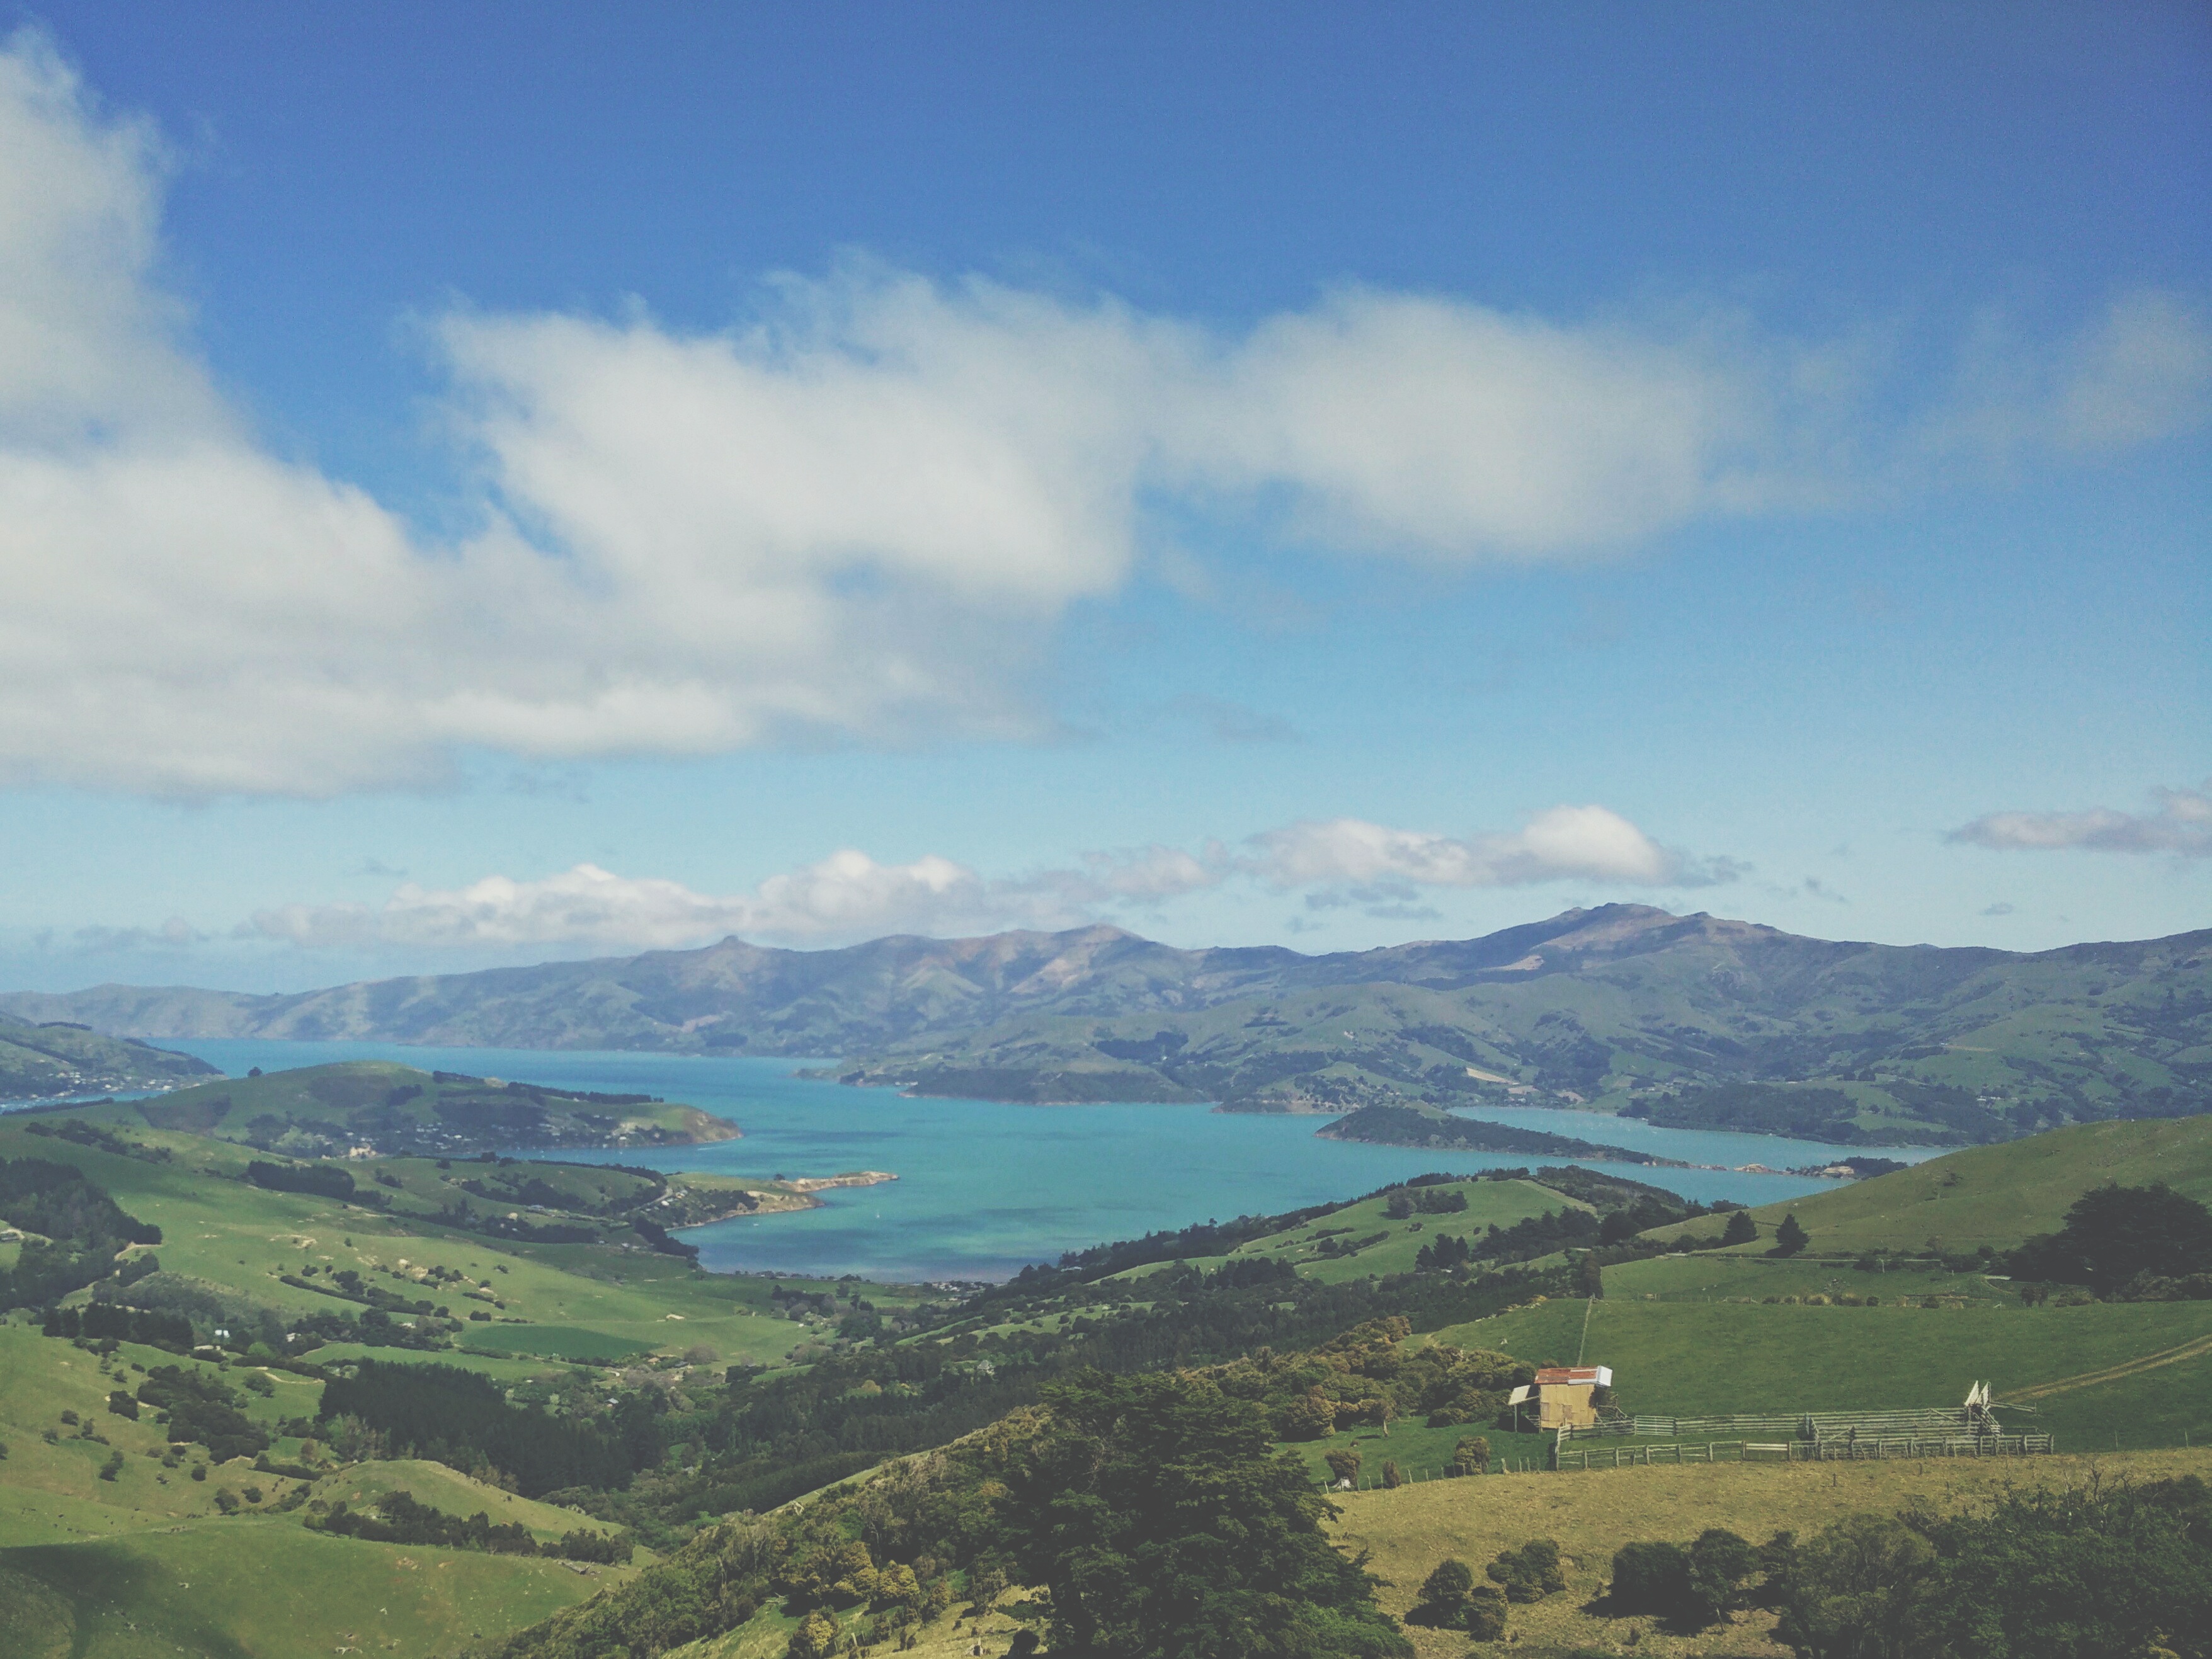
landscape, sea, coast, horizon, mountain, cloud, sky, hill, lake, mountain range, village, reservoir, highland, plain, plateau, fell, loch, rural area, landform, aerial photography, geographical feature, mountainous landforms